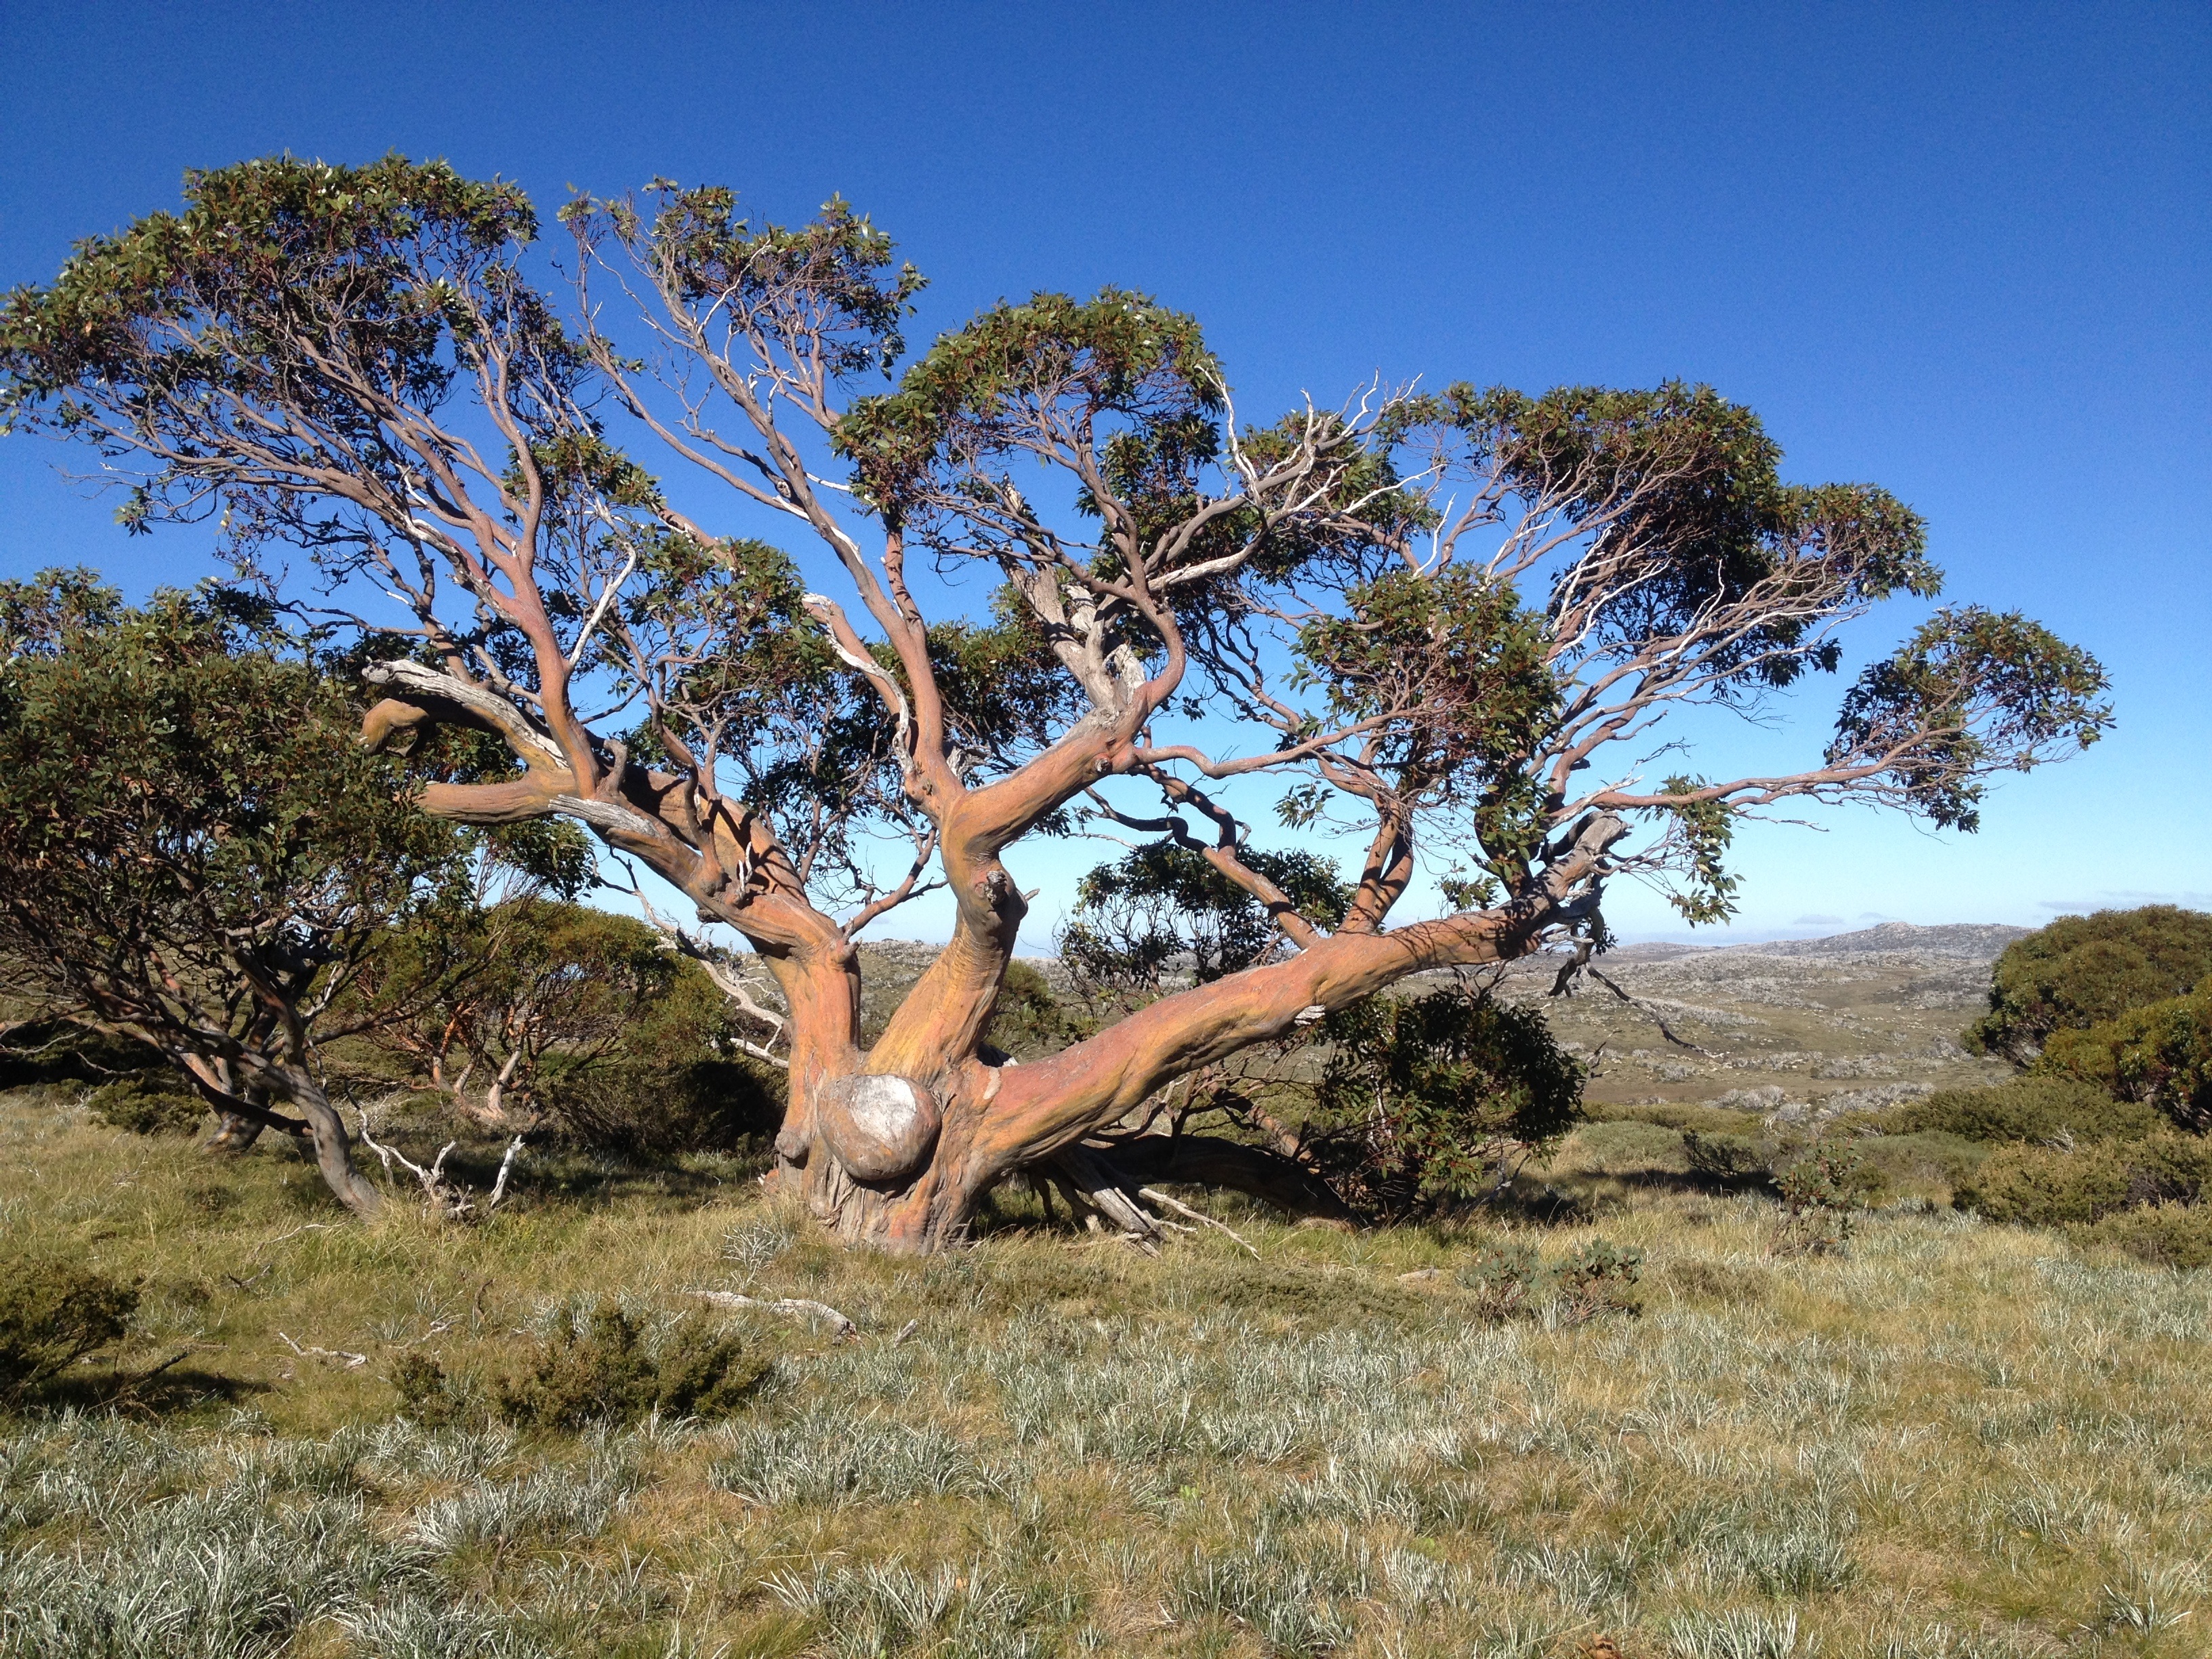
landscape, tree, nature, outdoor, branch, plant, countryside, flower, wild, environment, produce, tranquil, natural, flora, savanna, shrub, inspiration, amazing, beautiful, ecosystem, flowering plant, woody plant, land plant, arecales